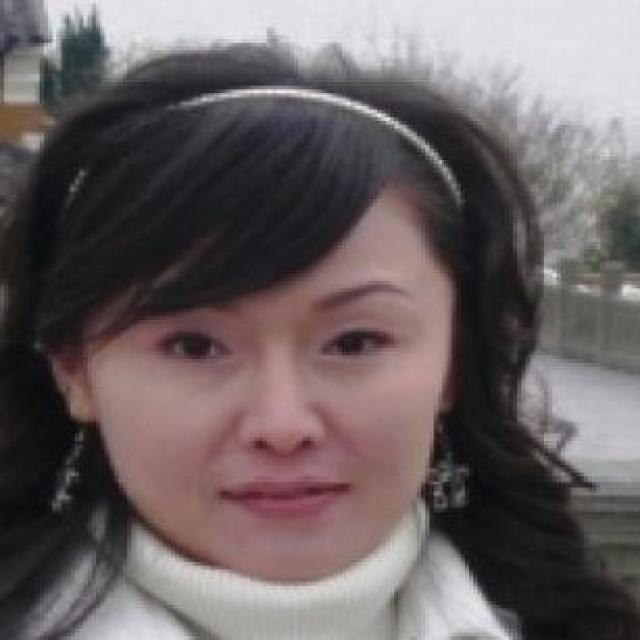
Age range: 21-44